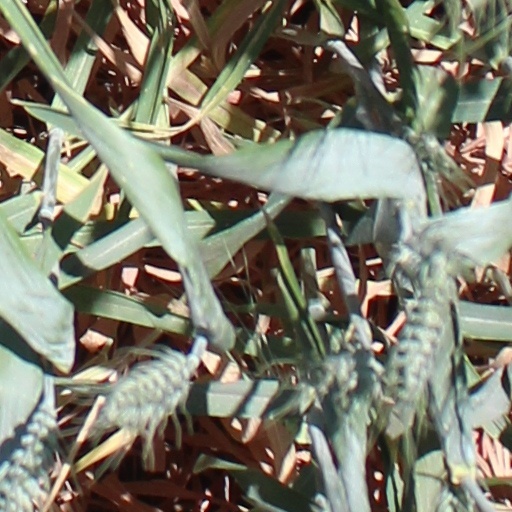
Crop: wheat